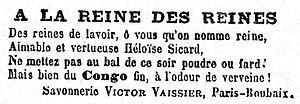
Détournement de la Mi-Carême 1891 avec sa Reine des Reines, à des fins publicitaires. A noter que Louise Sicard est ici baptisée par erreur Héloïse Sicard.
La Mi-Carême à Paris, longtemps appelée également Fête des Blanchisseuses, est de facto au moins depuis le XVIIIᵉ siècle la fête des femmes de Paris dans le cadre du très féminin Carnaval de Paris.